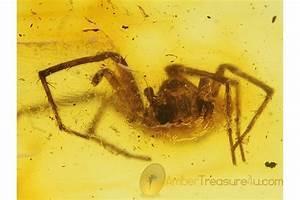
spider